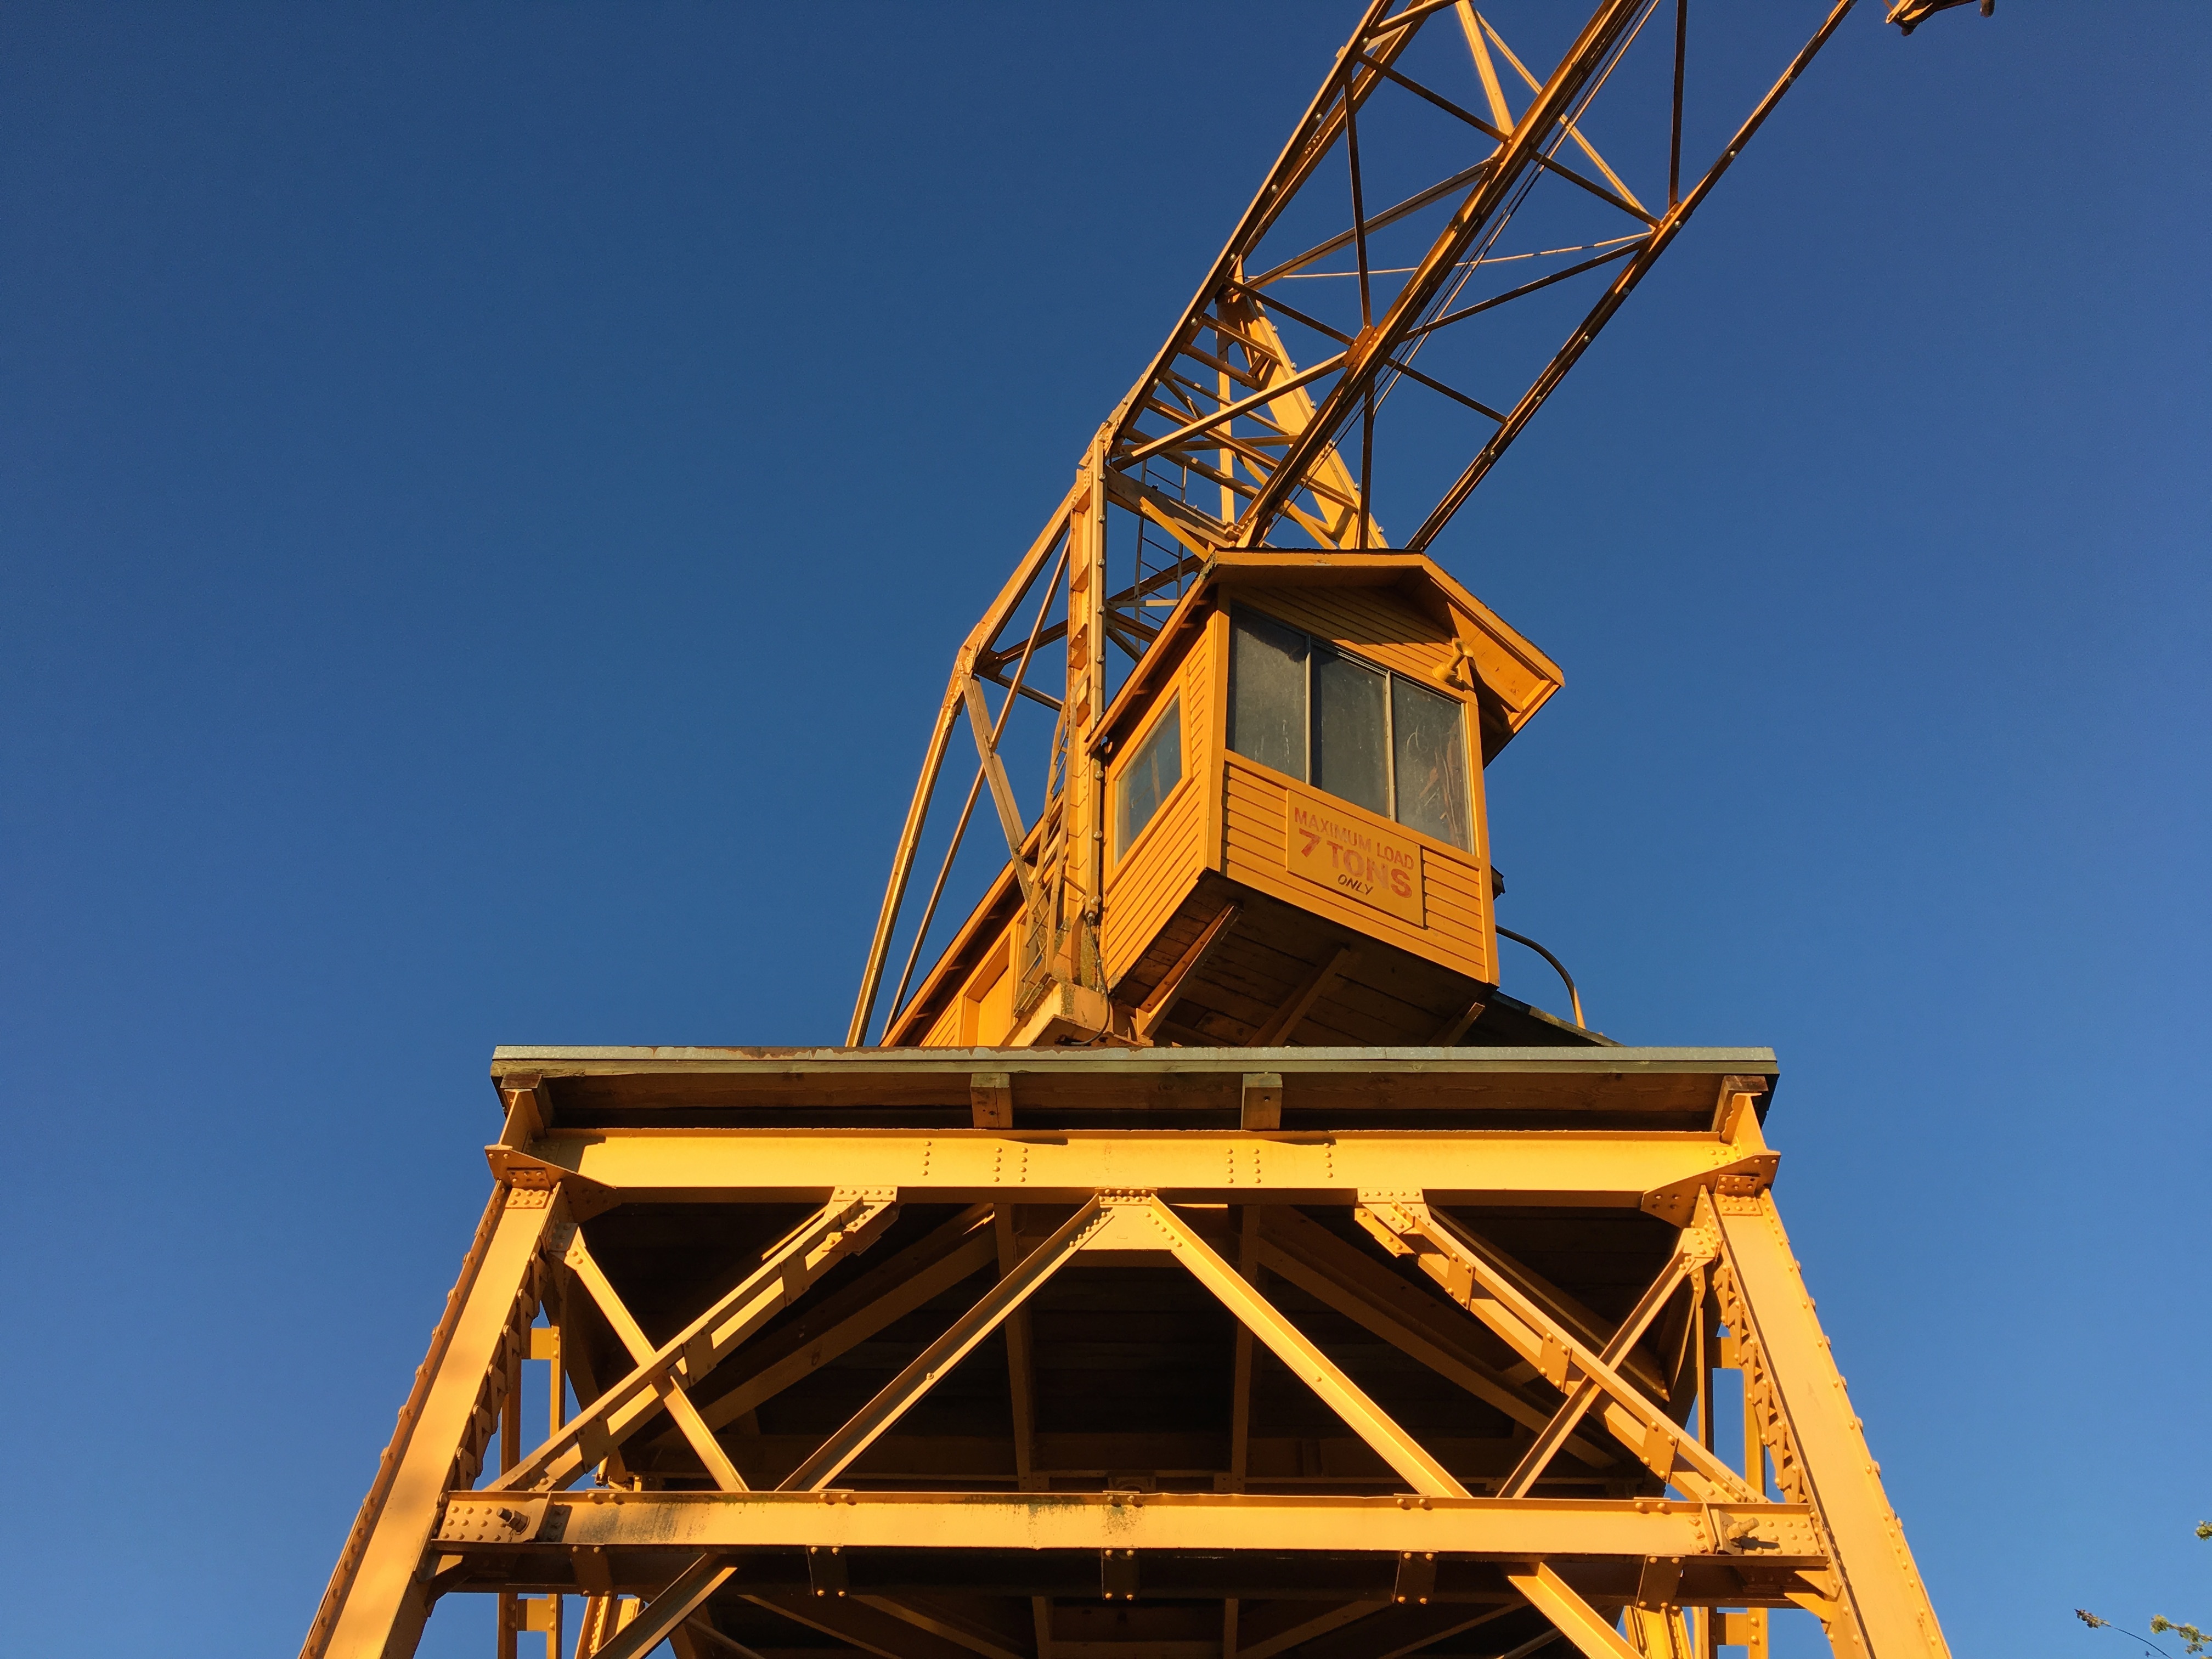
sky, tower, mast, steeple, observation tower